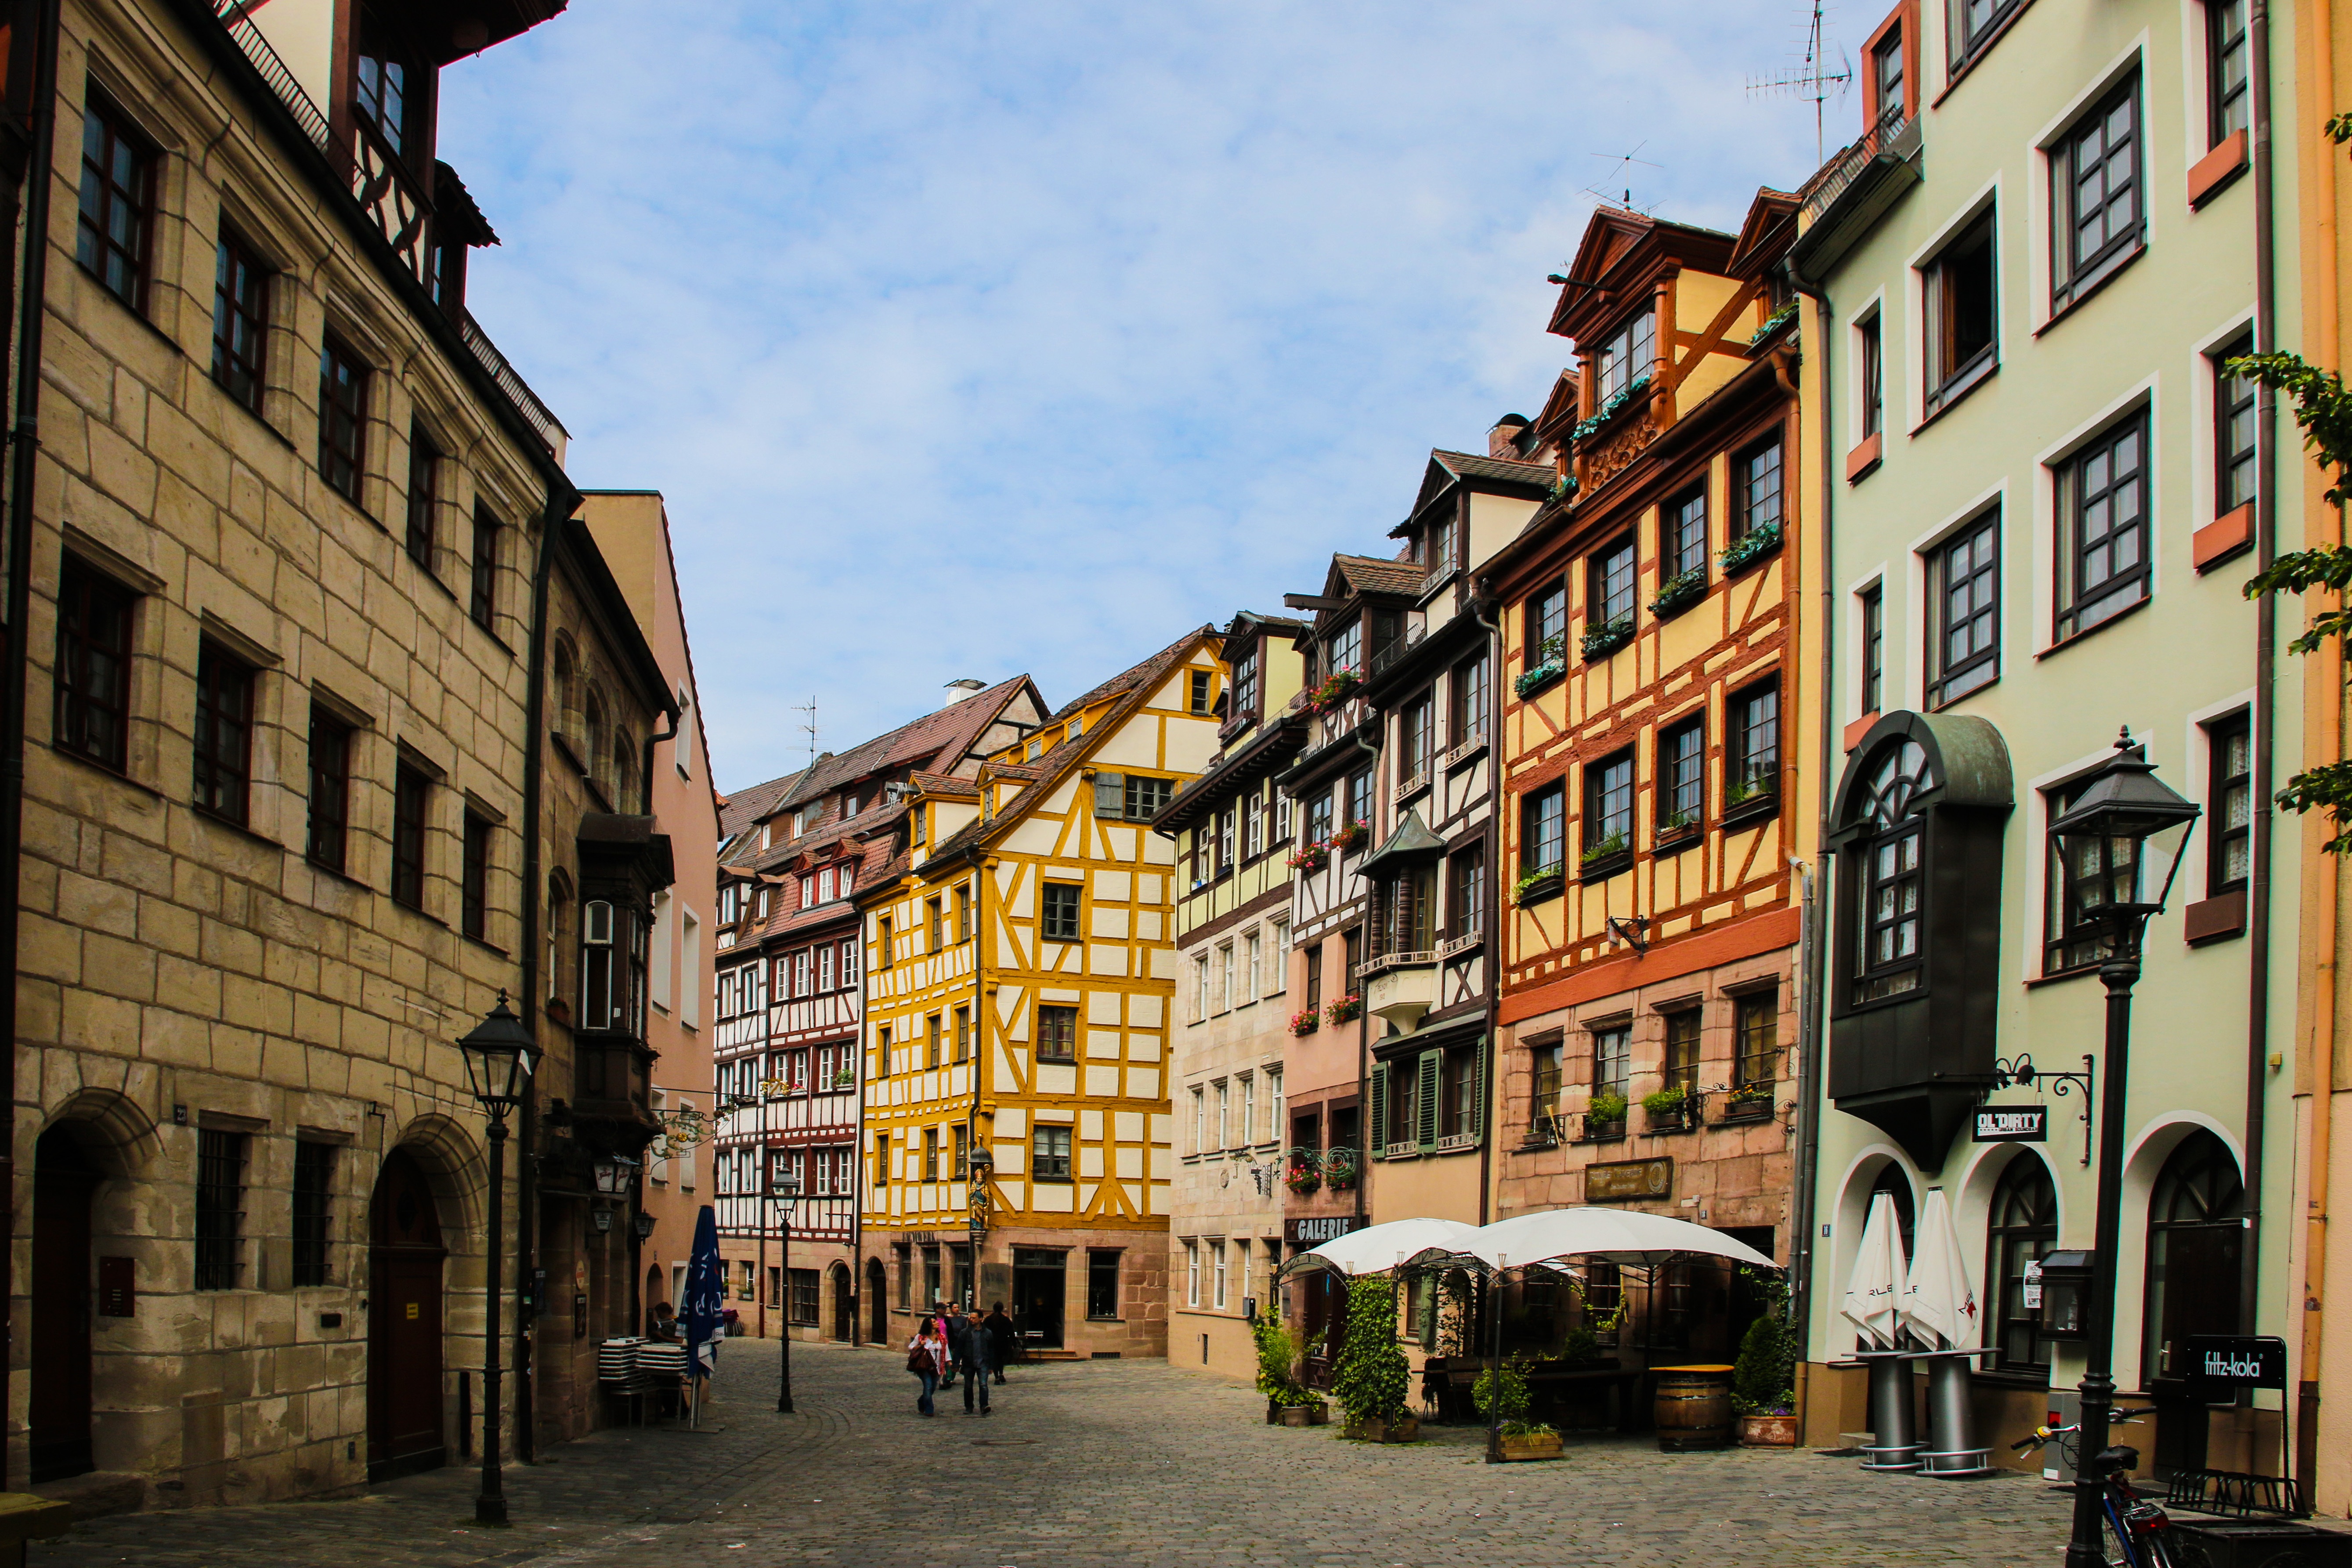
architecture, road, street, town, building, old, alley, city, cityscape, downtown, facade, lane, waterway, old town, tourists, infrastructure, historically, middle ages, nuremberg, neighbourhood, truss, urban area, human settlement, wei gerbergasse